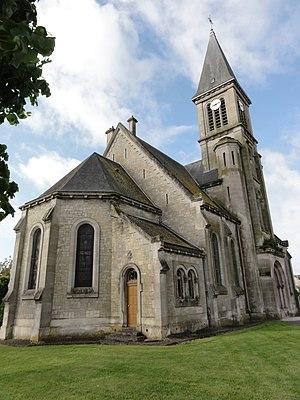
Travecy est une commune française située dans le département de l'Aisne, en région Hauts-de-France.